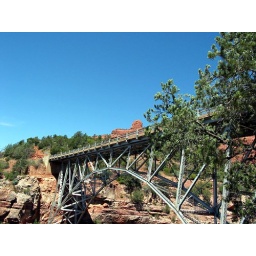
Midgley Bridge - different view with red rock in background.